Hyungwon

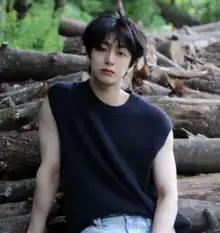
Hyungwon for "Marie Claire Korea" in June 2021

Chae Hyung-won (born January 15, 1994), known mononymously as Hyungwon, is a South Korean singer, actor, model, DJ, MC, songwriter, and producer. He is a member of South Korean boy group Monsta X and its sub-unit Shownu X Hyungwon under Starship Entertainment. In 2017, he began performing as a DJ under the stage name DJ H.ONE.